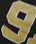
Number: 9